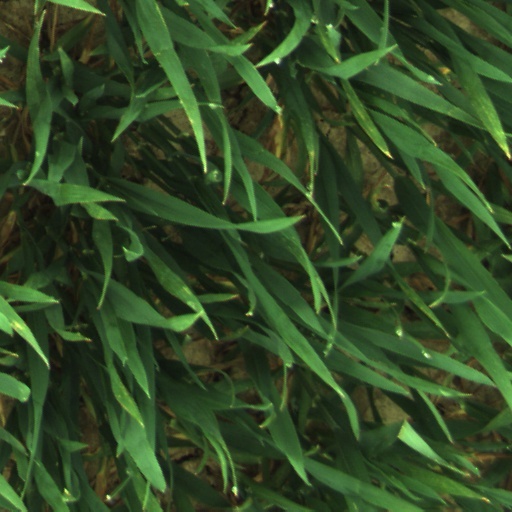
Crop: wheat